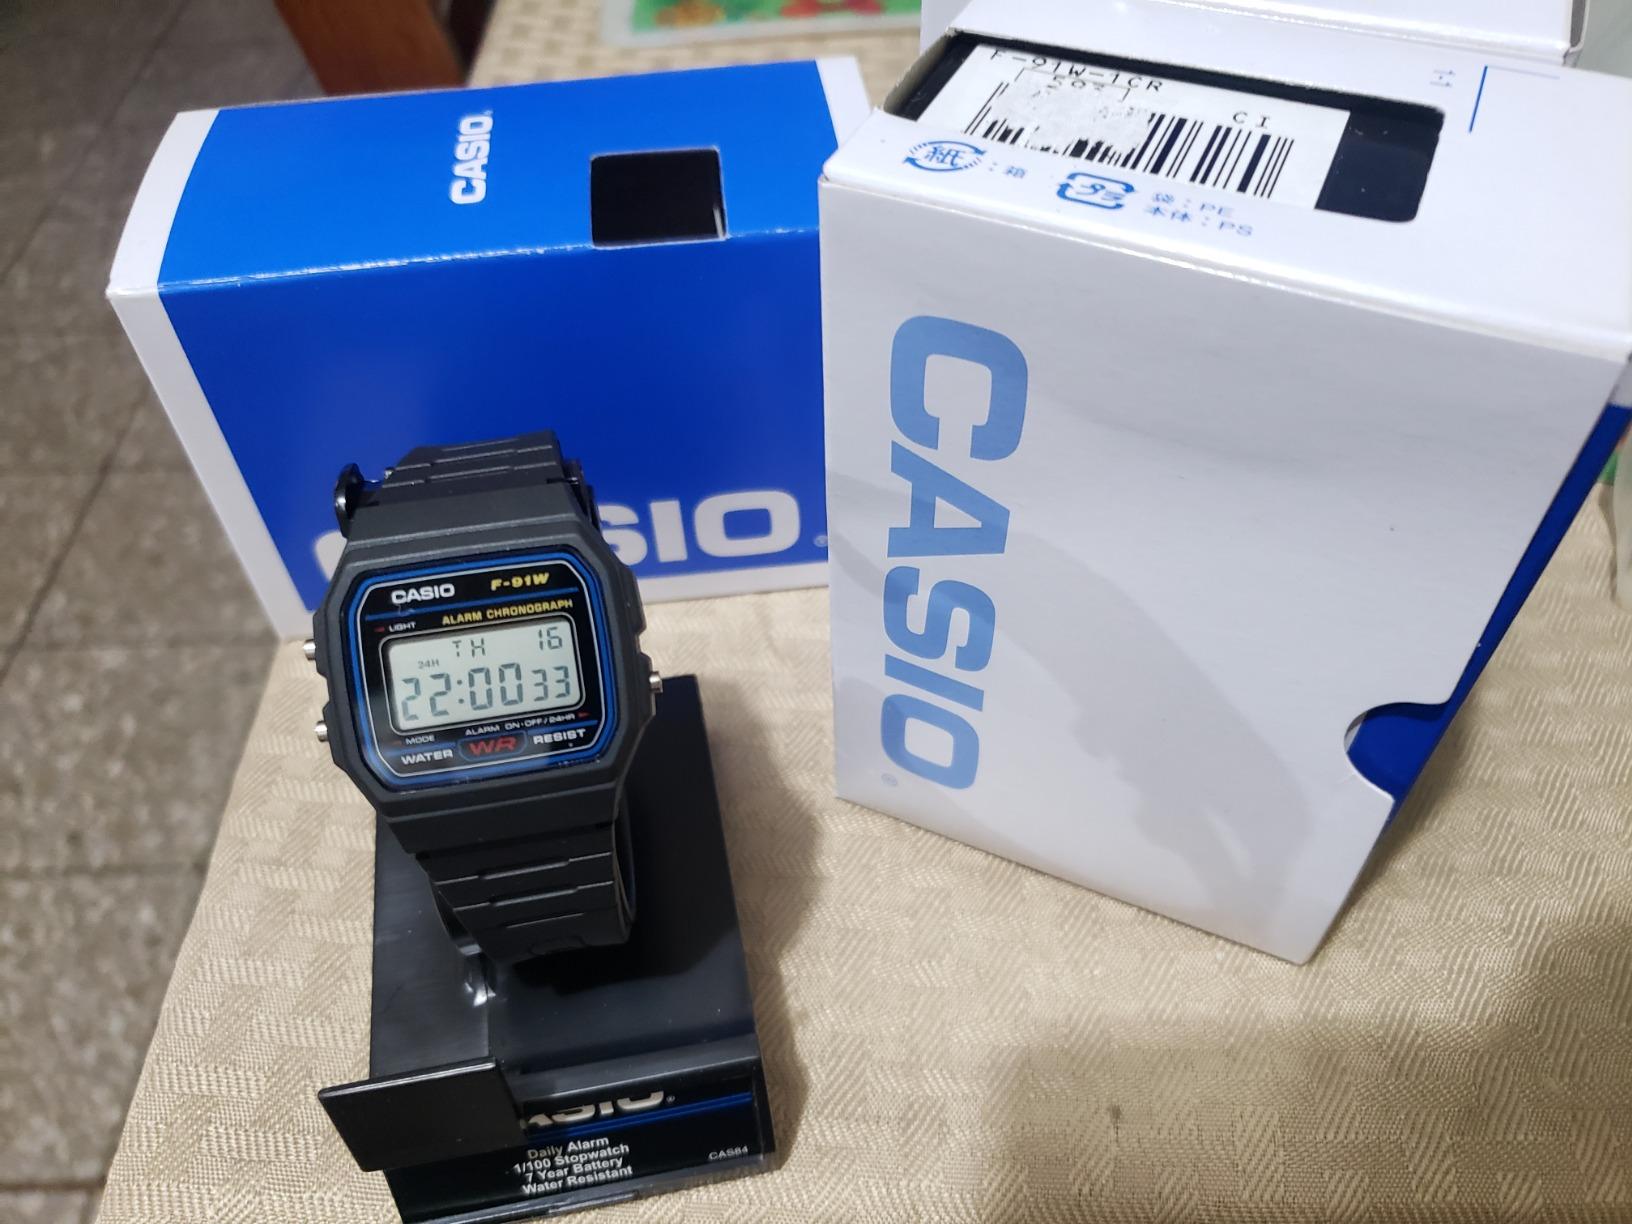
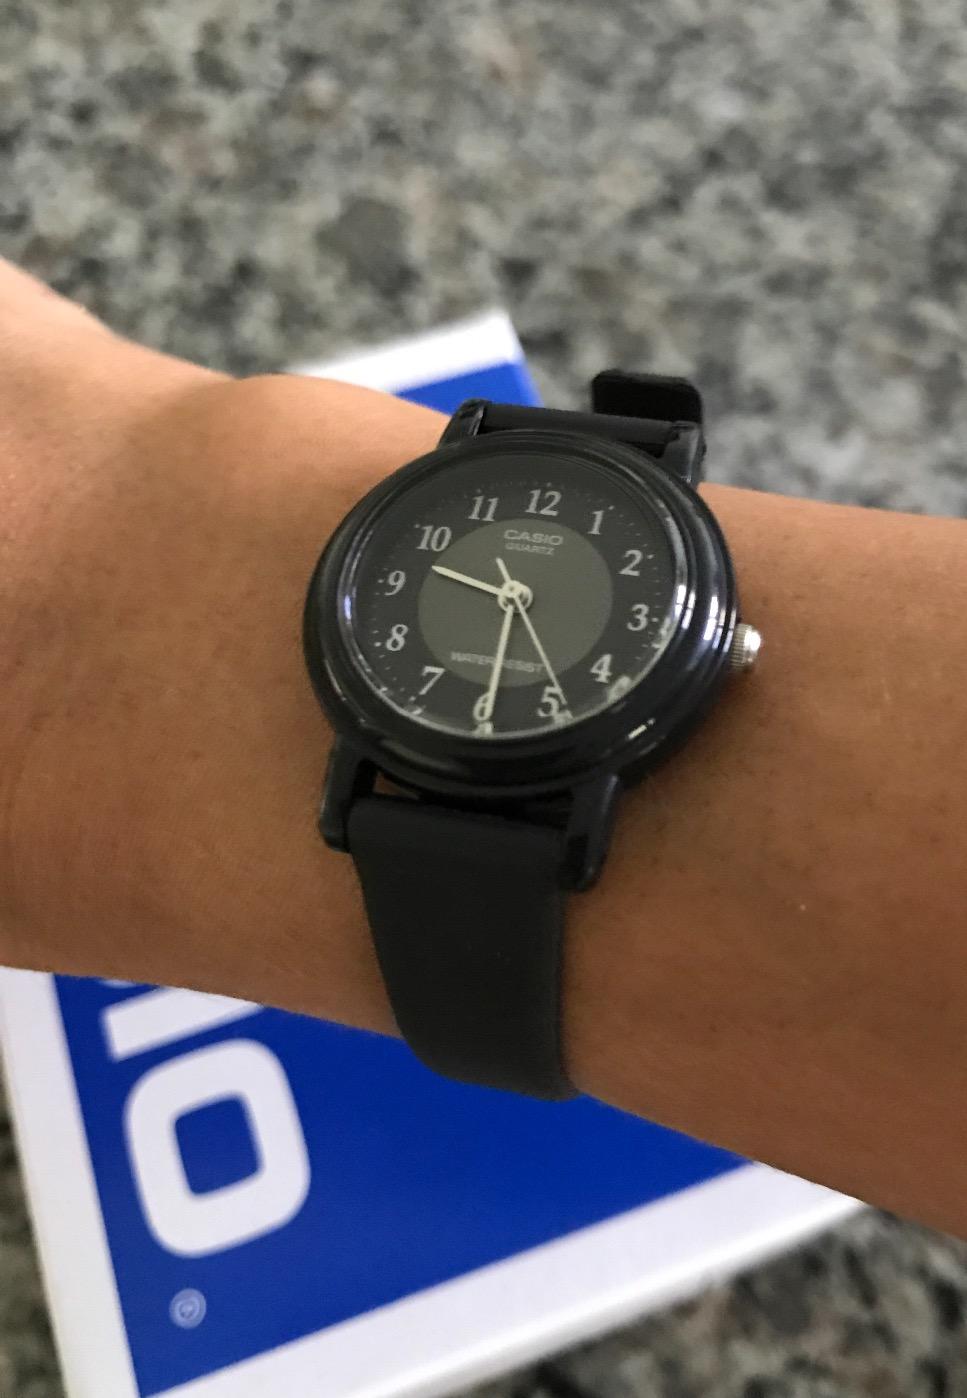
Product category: accessories_watch
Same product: no